East Cliff and Warren Country Park

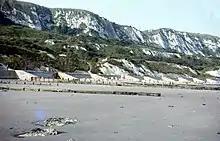
East Cliffs

After the Country Park was set up, grazing animals were banned, this has allowed shrubs and trees to seed naturally across the site. Patches of wildflower meadow still exist and these are the favoured habitats of various rare insects. Including a harvestman ("Trogulus tricarinatus") and a millipede ("Polydesmus testaceus"). Also rare plant species in the park include; wild cabbage ("Brassica oleracea"), the Dover variety of Nottingham catchfly ("Silene nutans" var. "nutans") and the extremely local clove-scented broom rape ("Orobanche caryophyllacea").